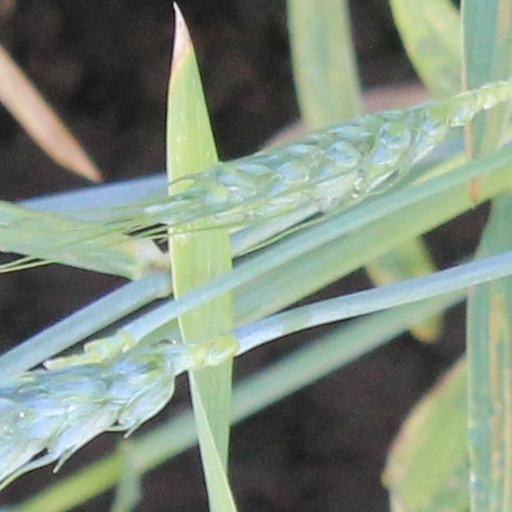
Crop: wheat